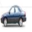
Label: automobile